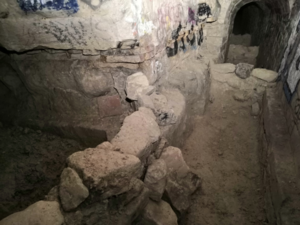
murages cataphiles pour contenir une injection
La cataphilie est l'activité qui consiste en la visite clandestine des anciennes carrières souterraines de Paris. Il s'agit d'un abus de langage relatif aux catacombes de Paris qui se situent dans les carrières souterraines, parfois abrégées en « catas ». Le pratiquant est un cataphile.